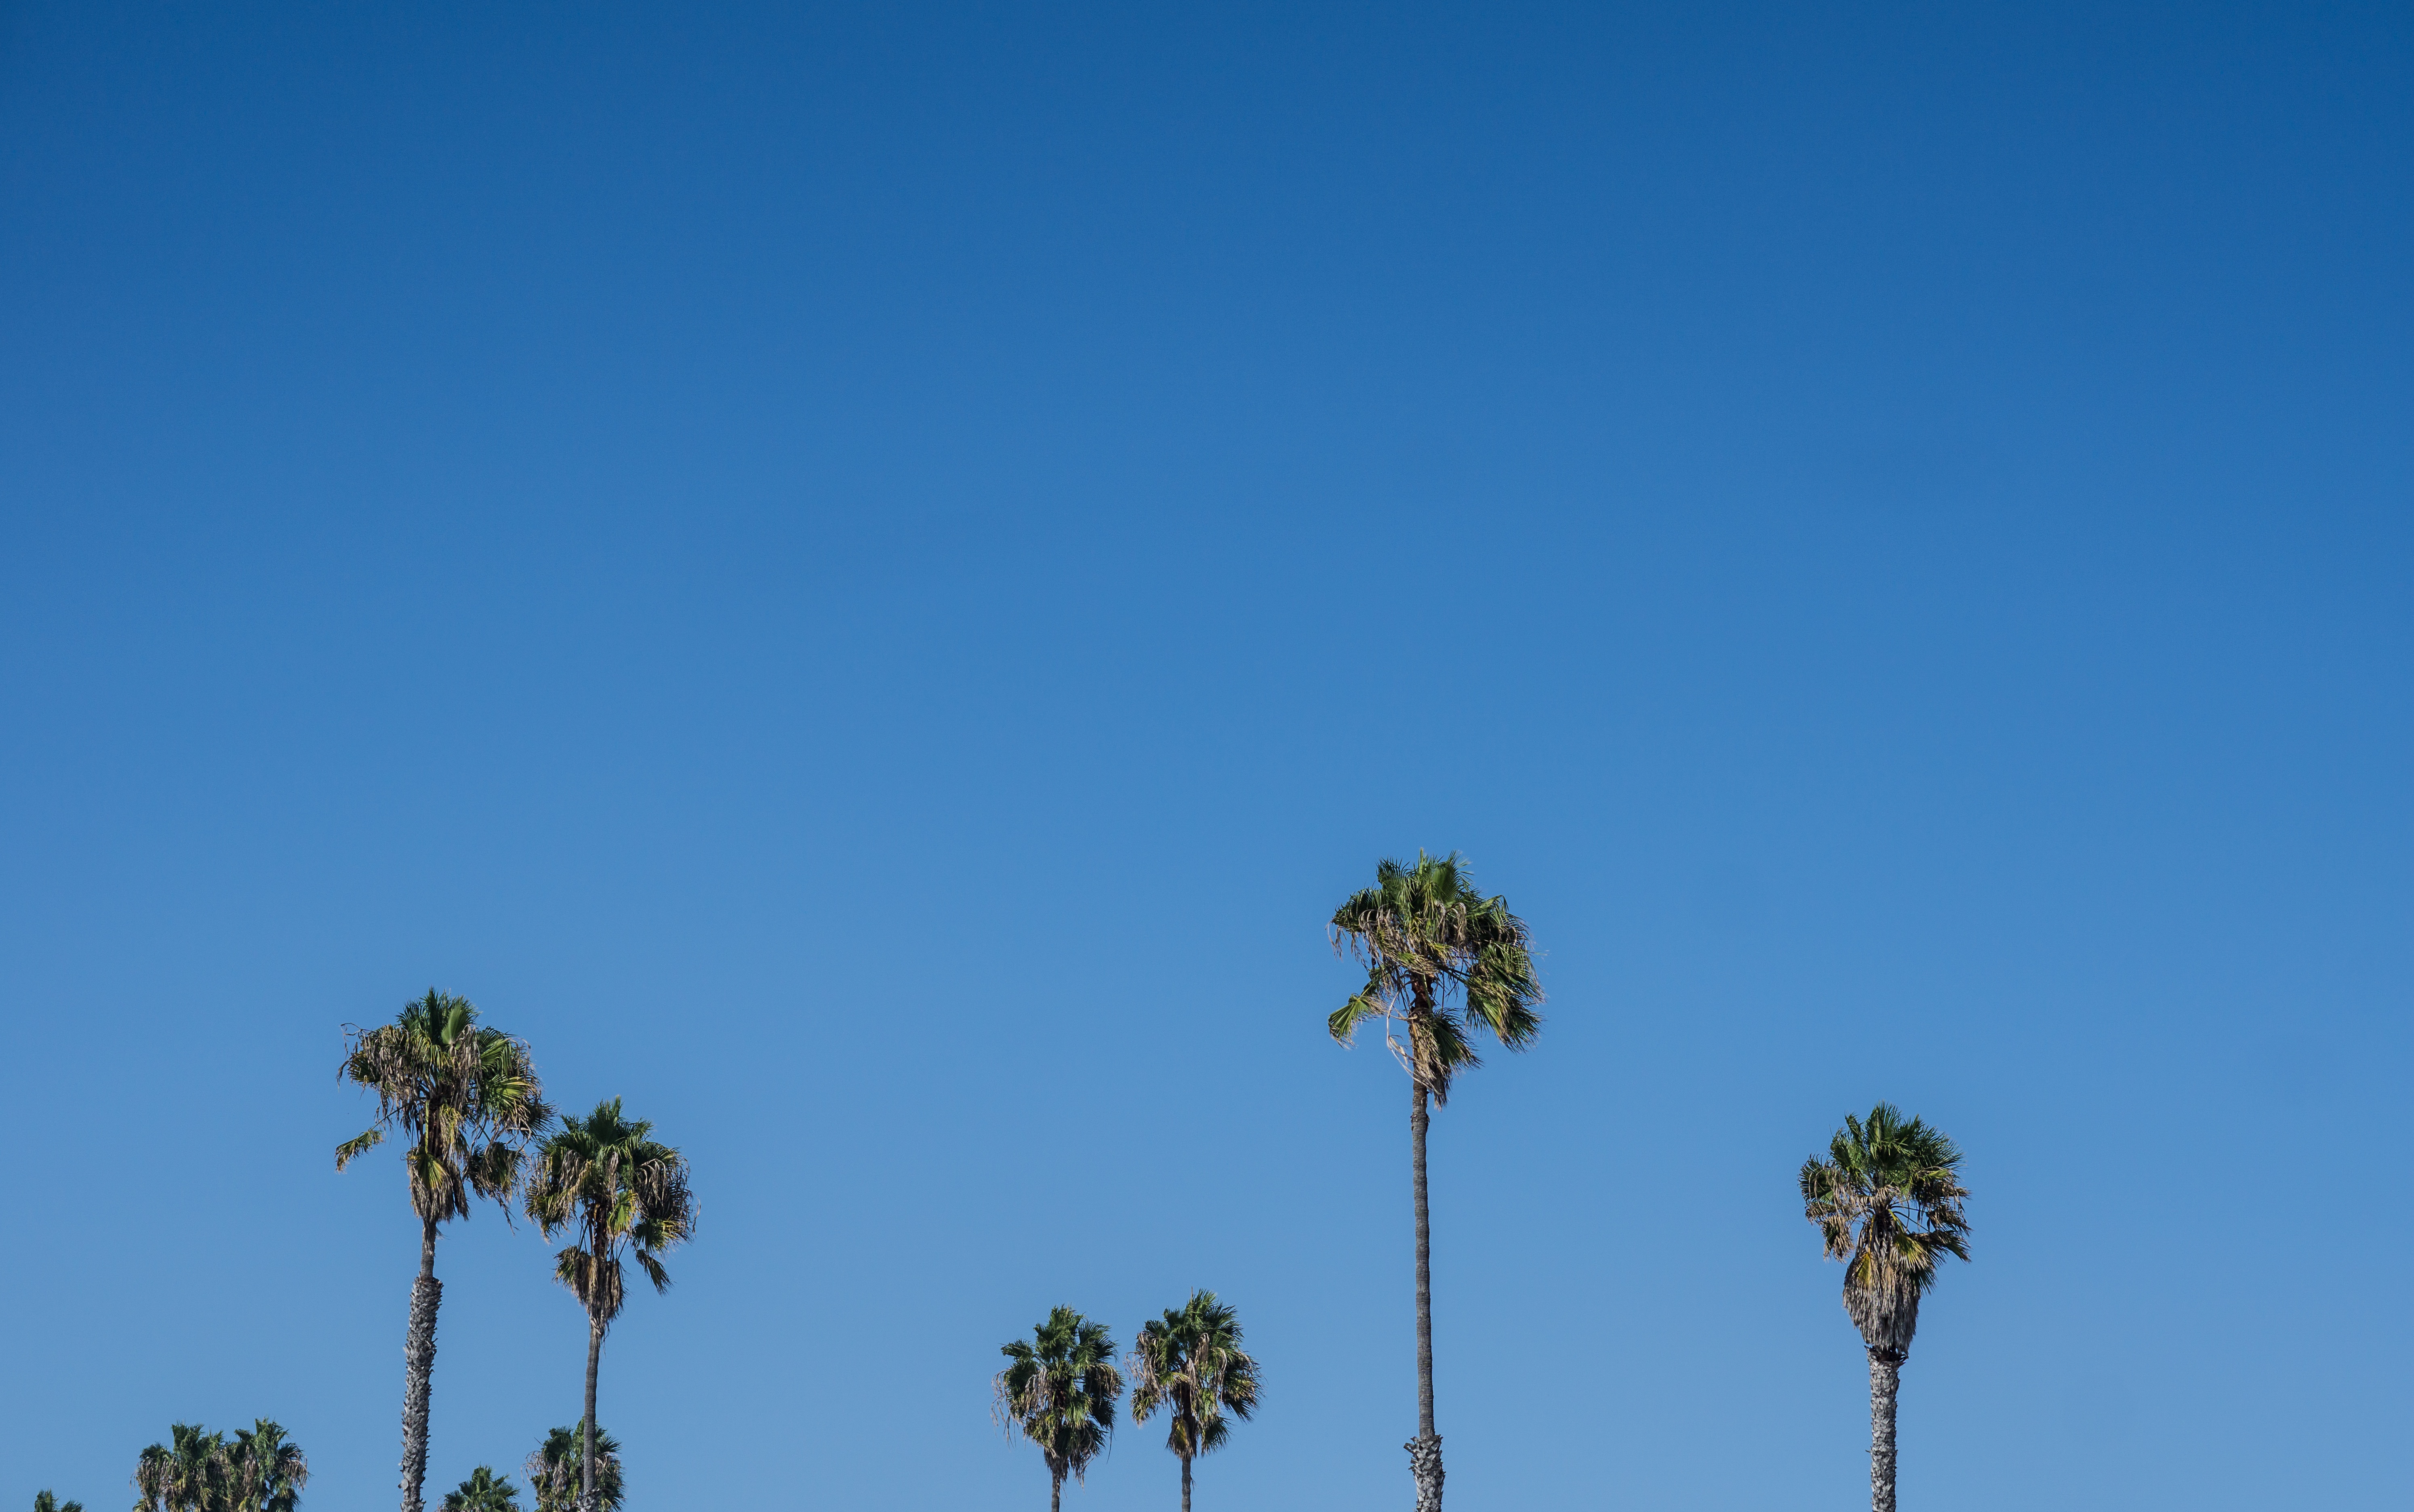
tree, horizon, branch, cloud, plant, sky, palm tree, wind, palm, savanna, ecosystem, woody plant, arecales, palm family